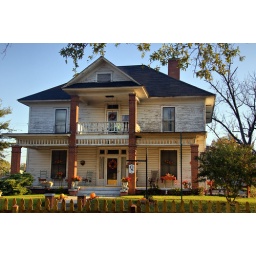
Landmark house outside train depot in Leeds AL.